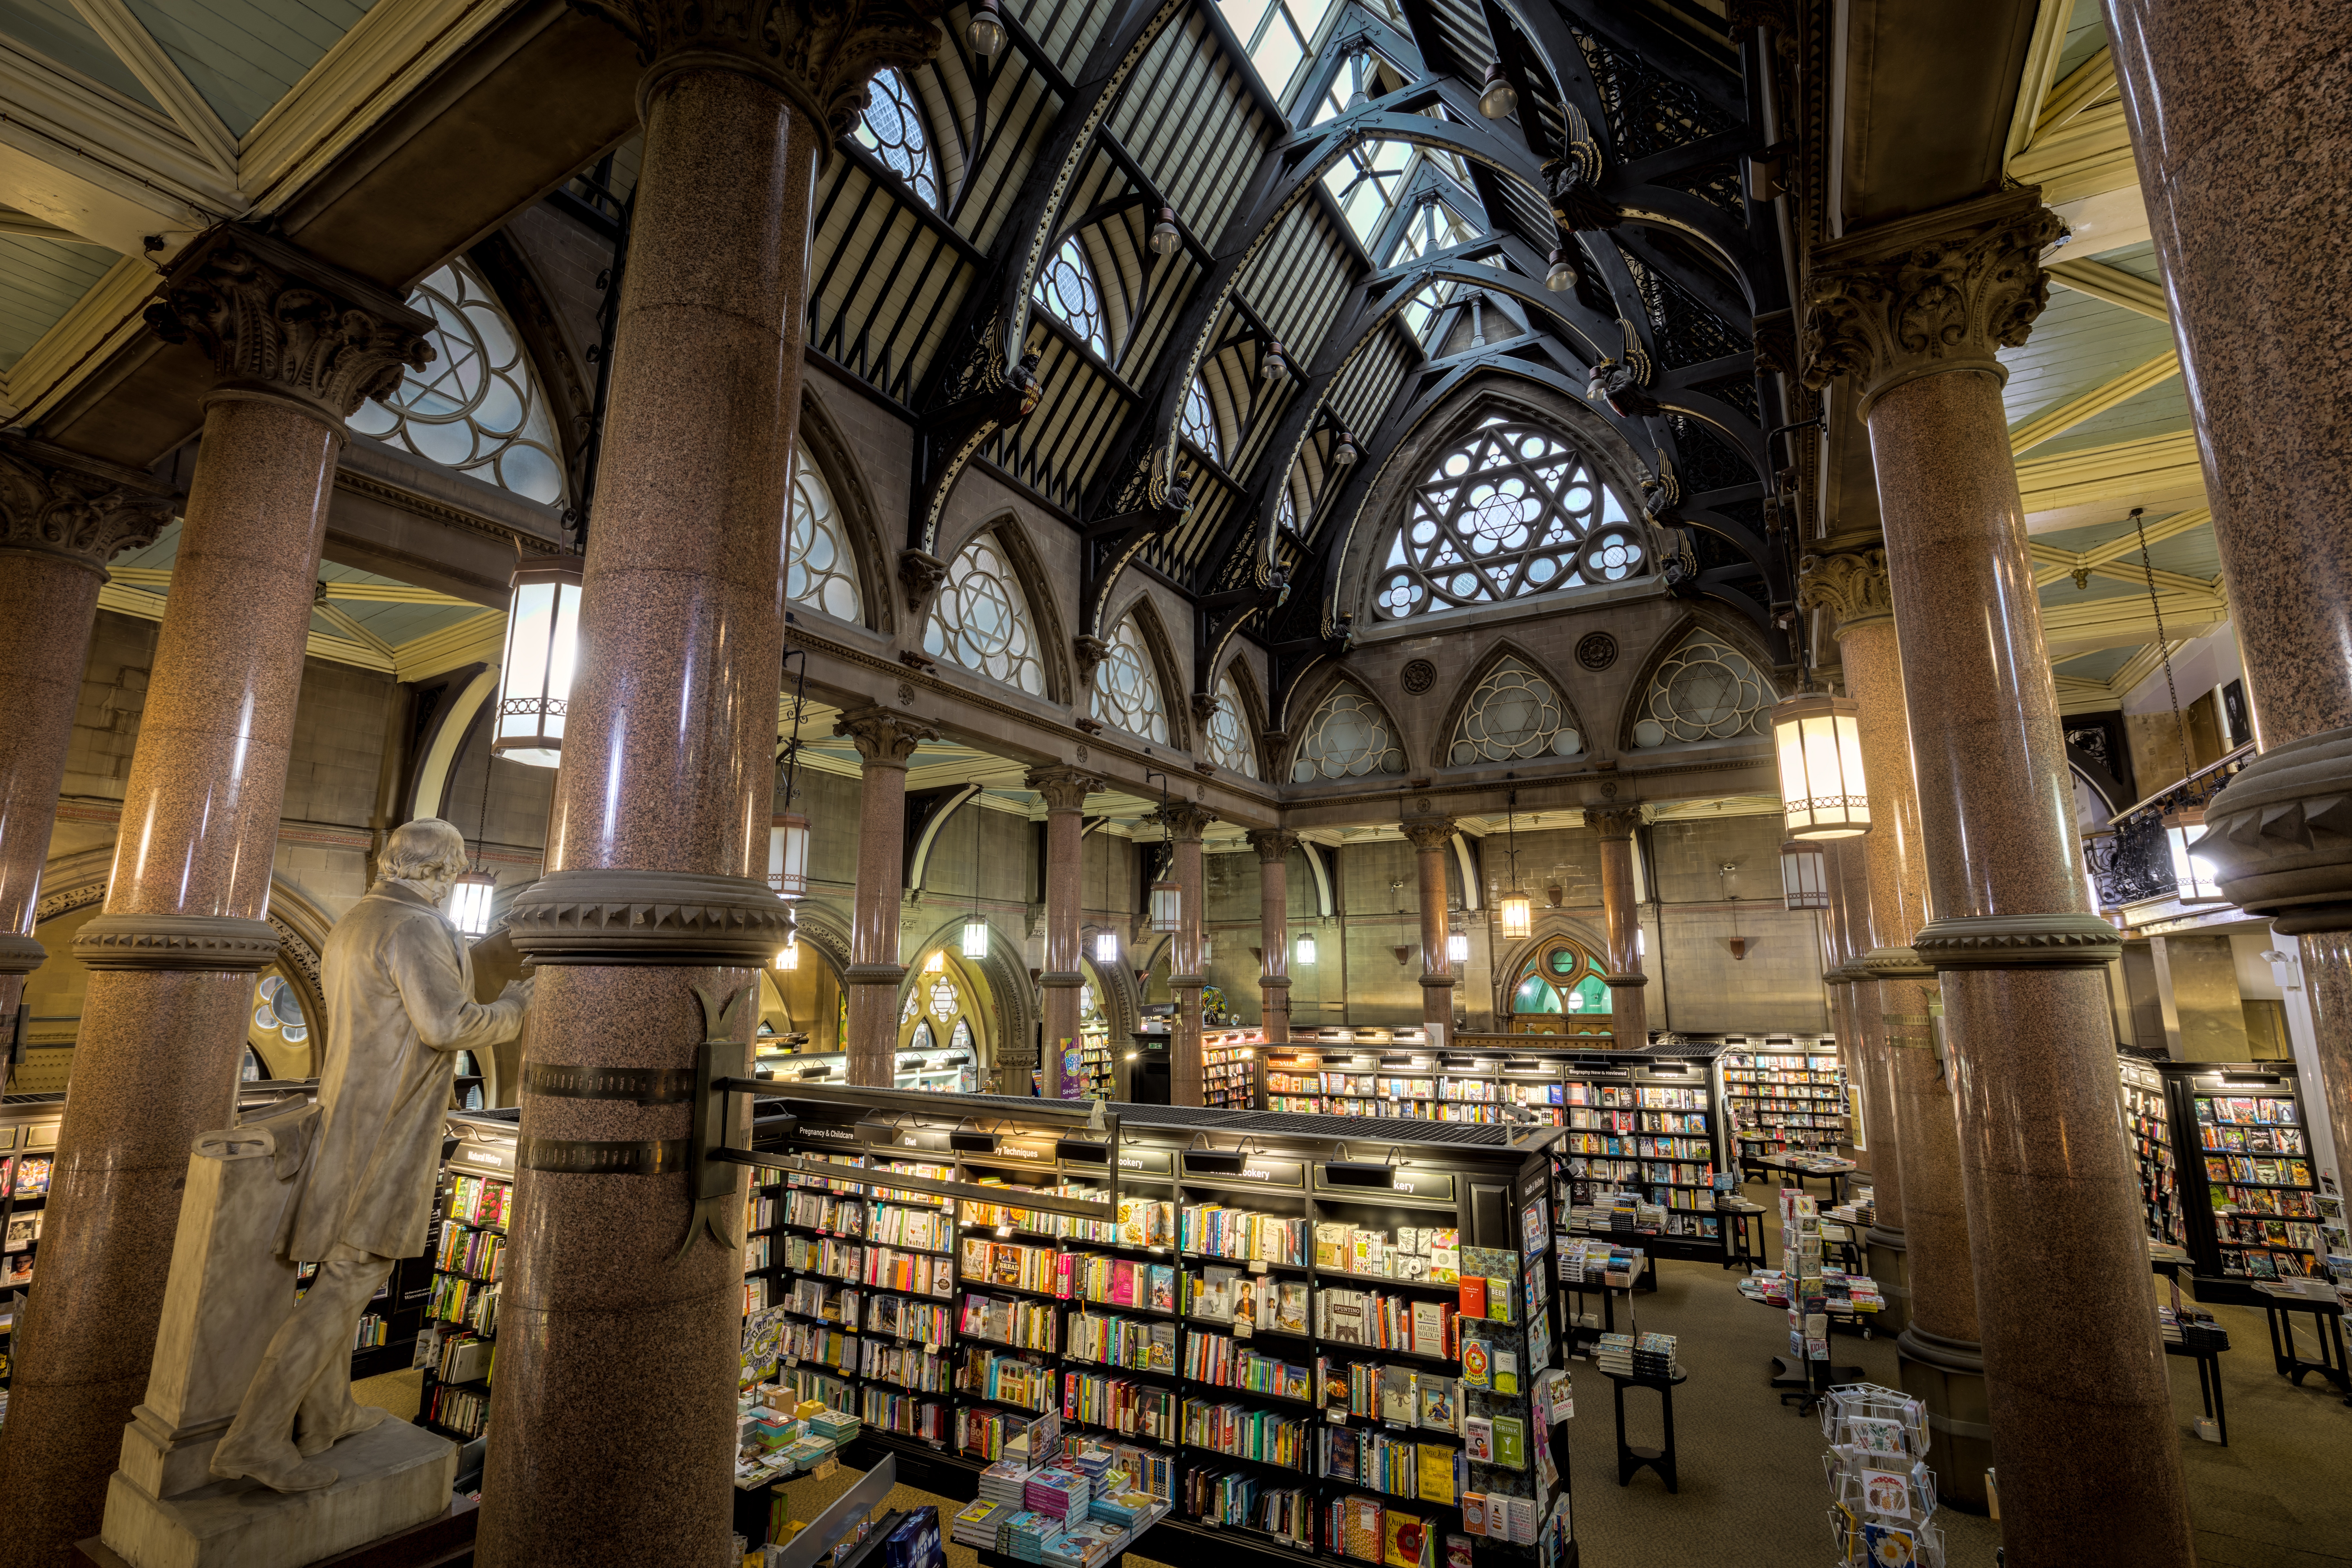
book, building, ceiling, shop, column, cathedral, place of worship, aisle, bookstore, temple, arcade, urban area, ancient history